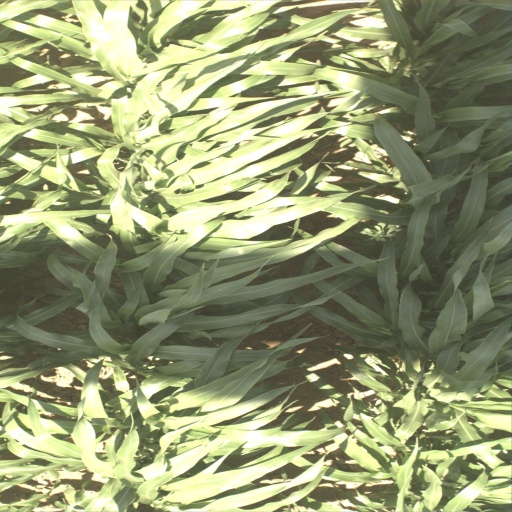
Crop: sorghum